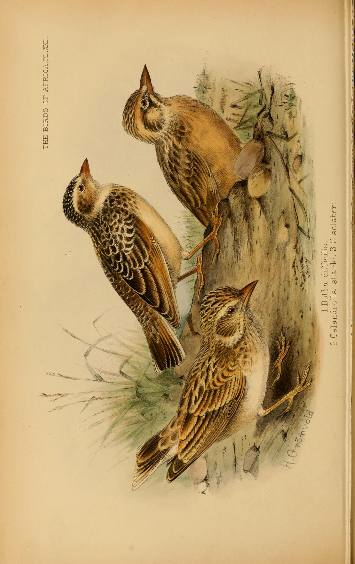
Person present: No